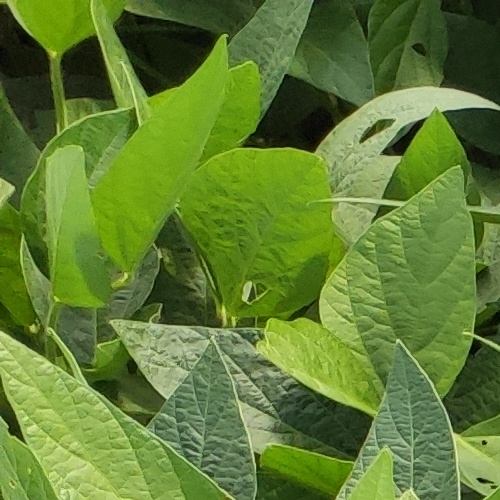
Label: Caterpillar